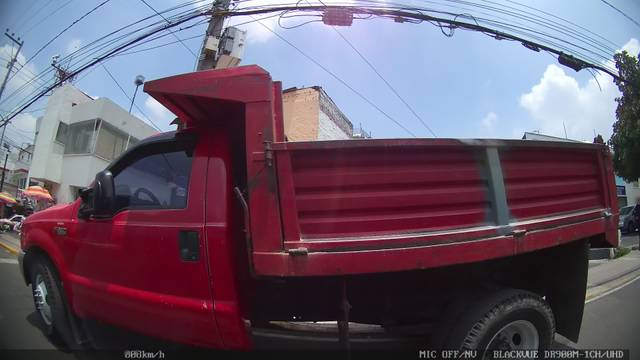
Region: Mexico
Coordinates: 19.362, -99.249